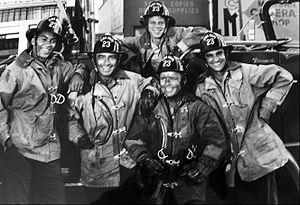
Richard Jaeckel est un acteur américain né le 10 octobre 1926 à Long Beach, Long Island, mort le 14 juin 1997 à Woodland Hills.